7 Dwarves – Men Alone in the Wood

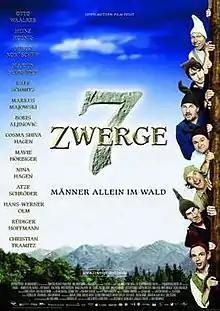
German theatrical release poster

7 Dwarves – Men Alone In the Woods is a German comedy film, created in 2004 by Otto Waalkes, loosely based on the story of Snow White and the Seven Dwarves, while also containing parodies of many other fairy tales by the Brothers Grimm.